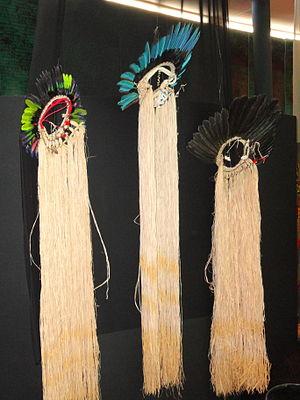
Les Suruí sont un groupe indigène des États brésiliens du Rondônia et du Mato Grosso, dont l'auto-dénomination est Paiter, ce qui signifie «vraies personnes, nous-mêmes ». Ils parlent la langue Paiter-Suruí, qui appartient à la famille linguistique Mondés et au groupe linguistique Tupi.